Neytralny Turkmenistan

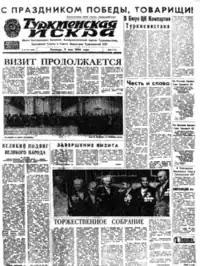
The front page of "Turkmenskaya Iskra" for May 9, 1986.

Neytralny Turkmenistan ("Neutral Turkmenistan") is the daily official Russian-language newspaper in Turkmenistan. The daily newspaper serves as the official government gazette of the Cabinet of Ministers of Turkmenistan, publishing government-related affairs such as official decrees and newly promulgated laws of parliament, official statements, presidential addresses, documents of state bodies, short biographies of appointees to and candidates for public office, Presidential decrees, and government announcements. Neytralny Turkmenistan had a circulation of 32,241 as of 2020, making it one of the largest Russian-language newspapers in Turkmenistan.